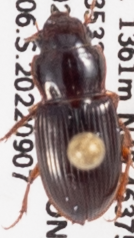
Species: Cratacanthus dubius
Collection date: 2022-09-07
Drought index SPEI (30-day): -2.09
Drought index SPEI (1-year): -2.09
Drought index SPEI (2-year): -1.69